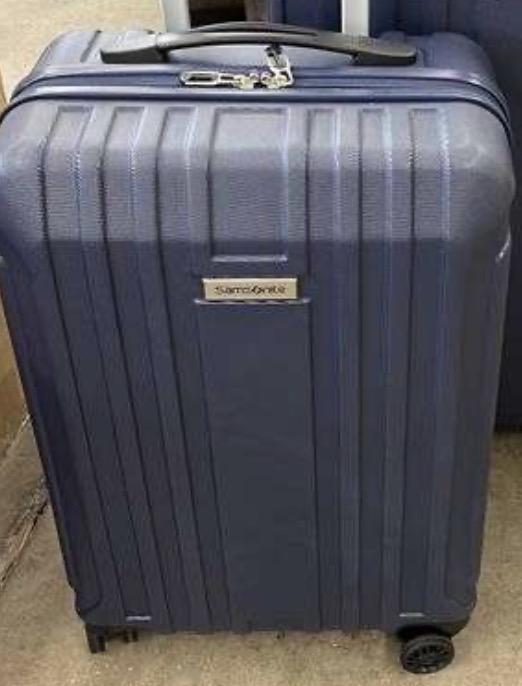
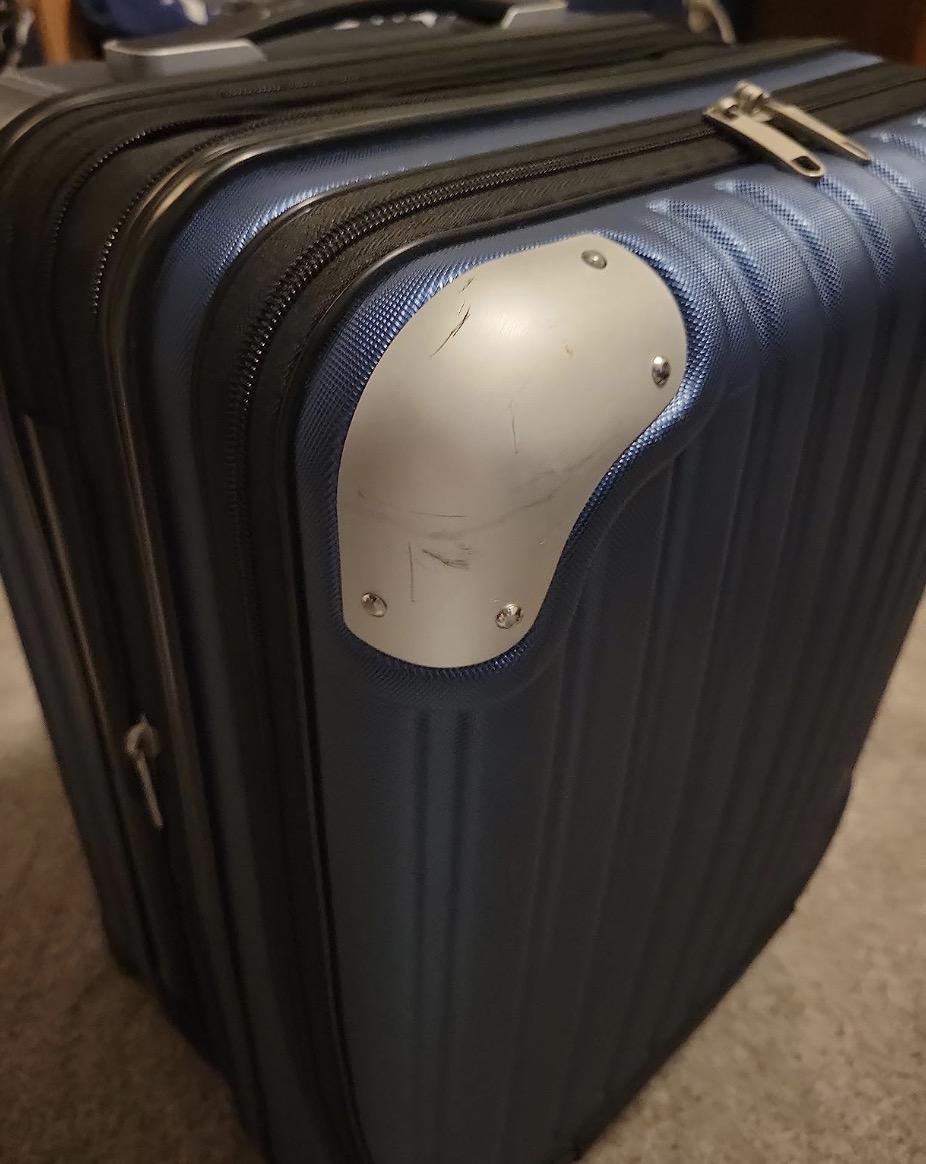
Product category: items_tea
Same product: no